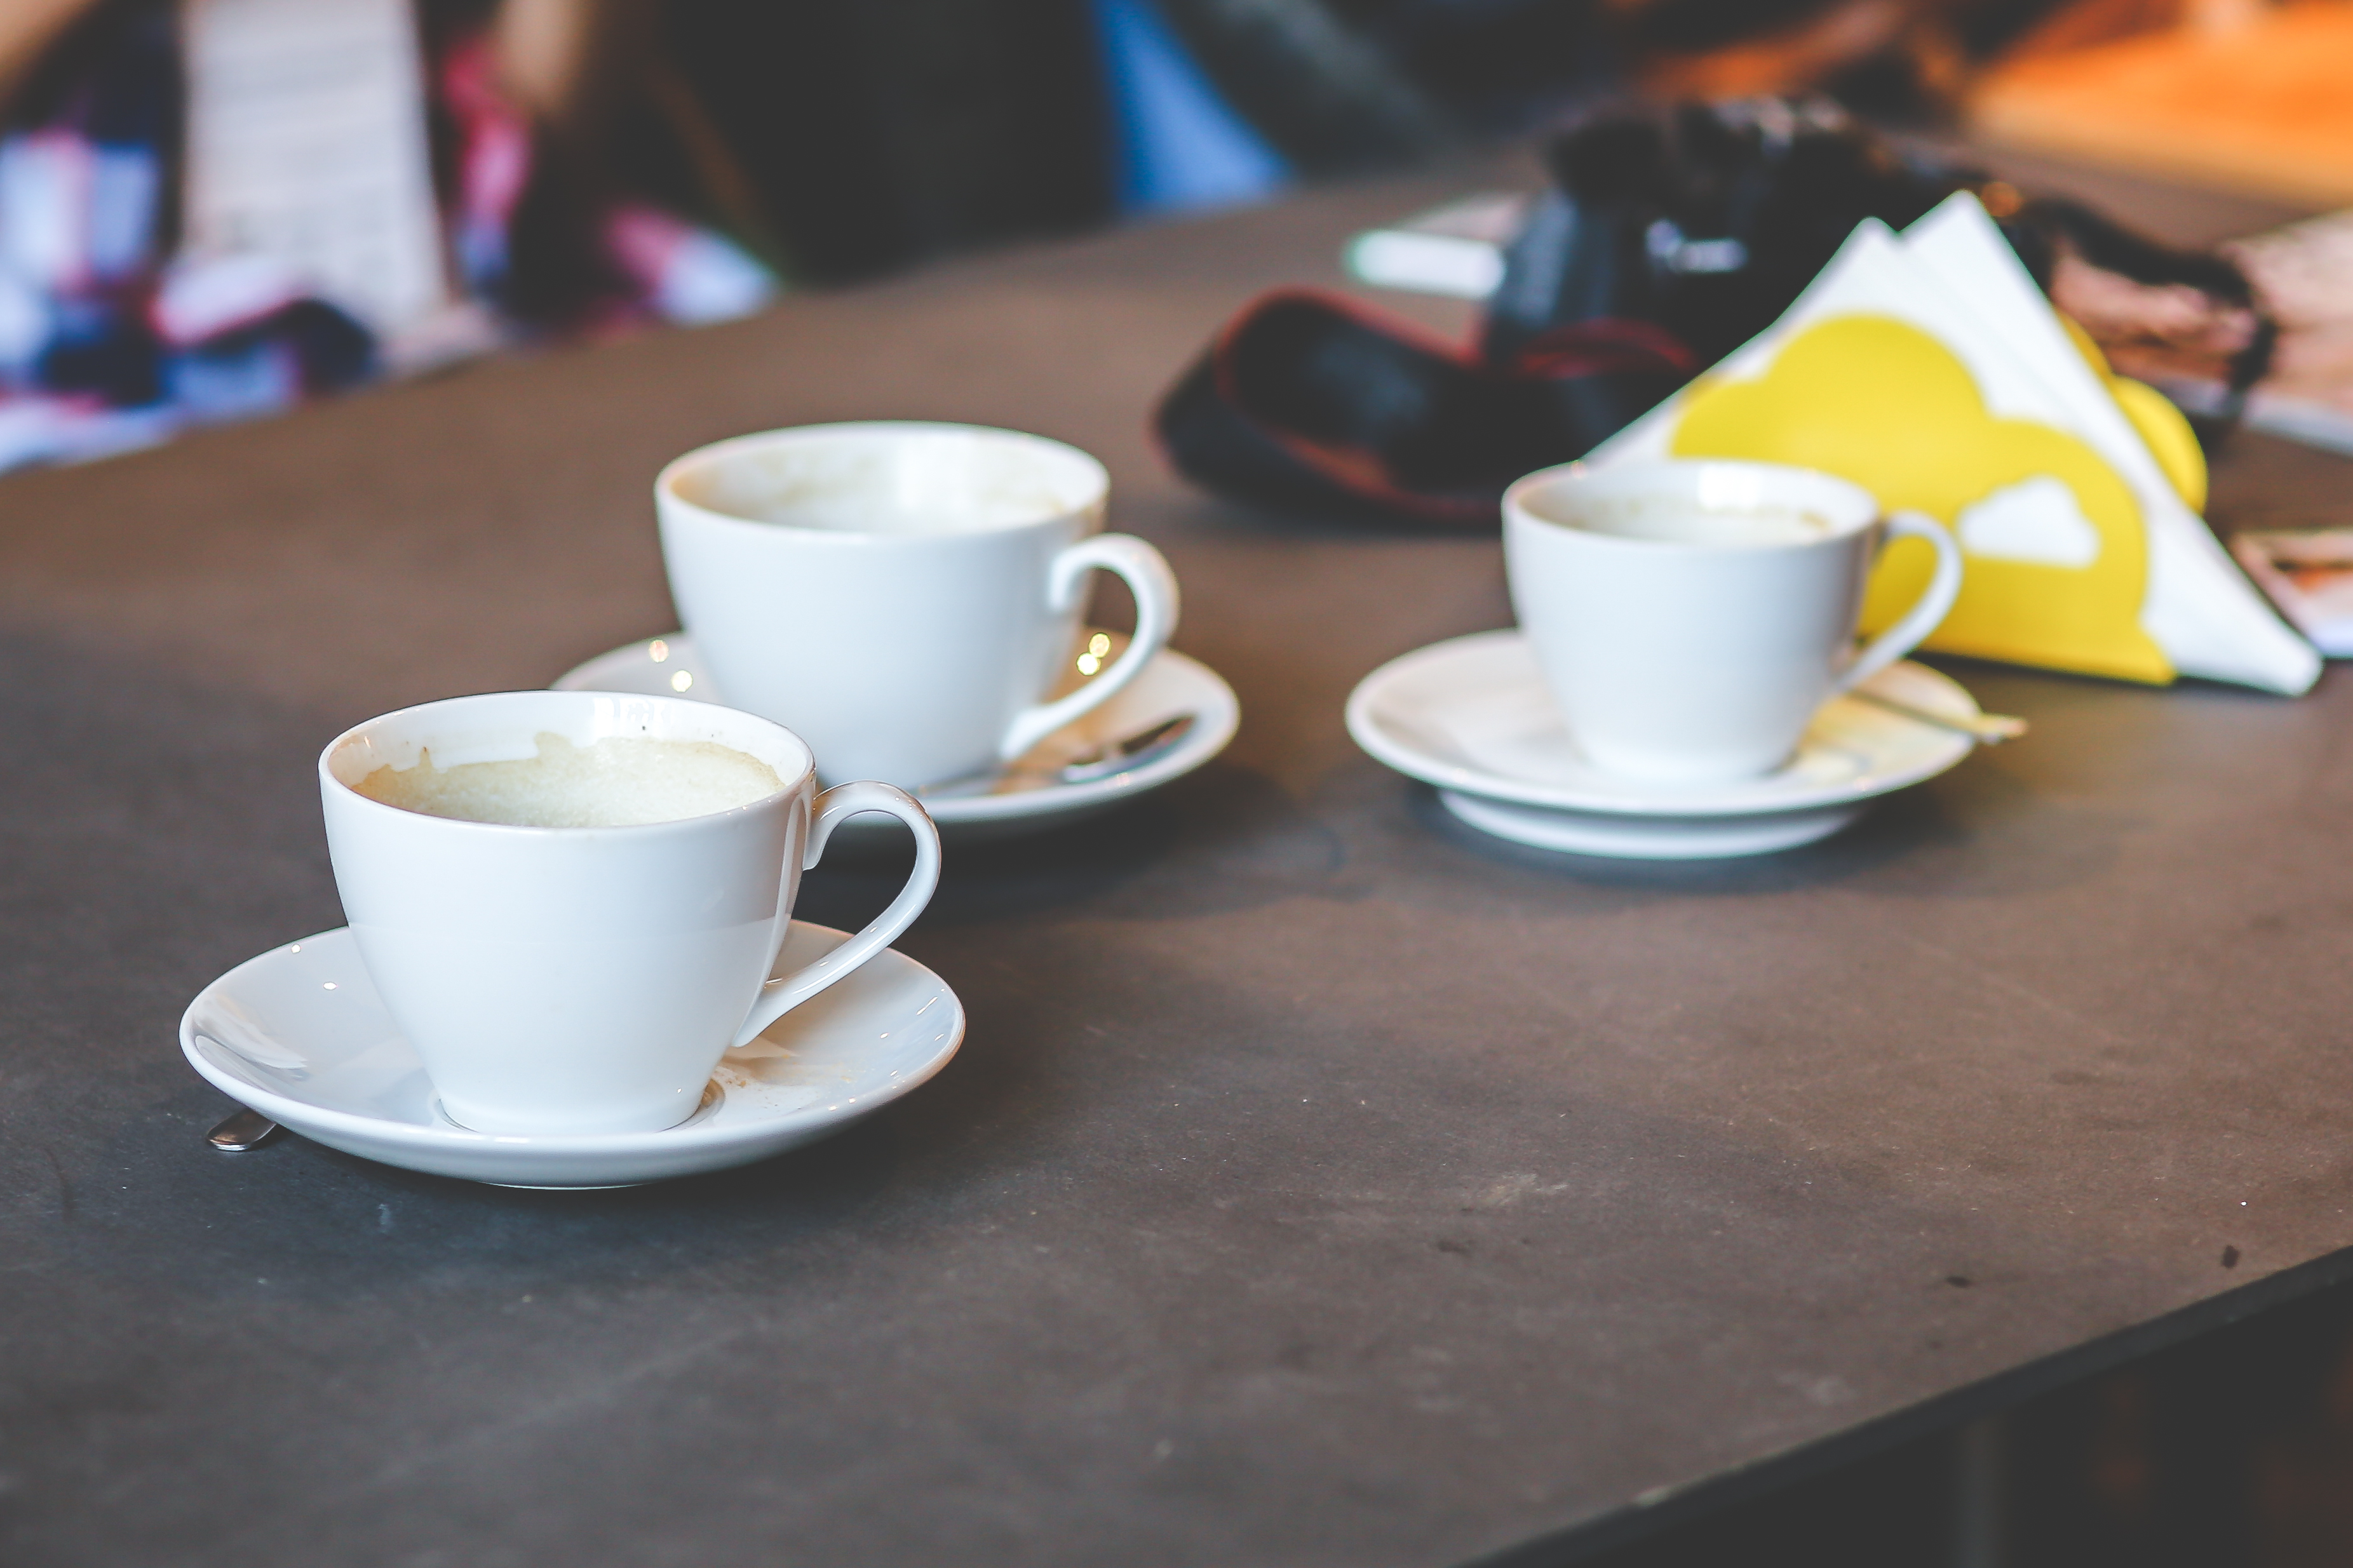
table, coffee, morning, restaurant, cup, meal, drink, cups